Mortified

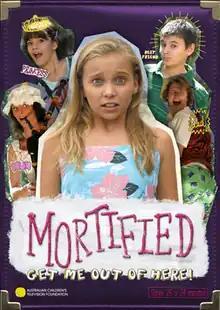
DVD cover

Mortified is an Australian children's television series, co-produced by the Australian Children's Television Foundation and Enjoy Entertainment for the Nine Network Australia. The series premiered on 30 June 2006 and ended on 11 April 2007 with two seasons and a total of 26 episodes.